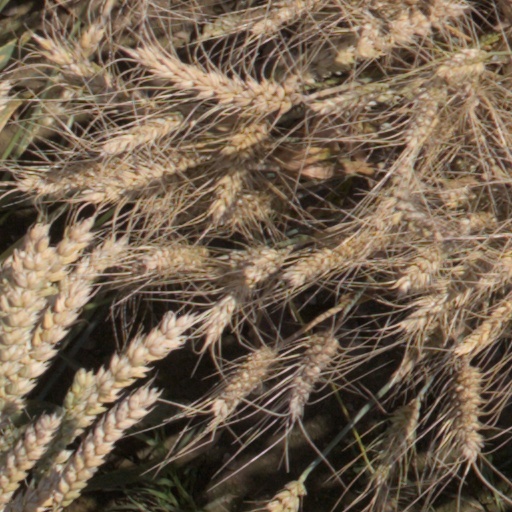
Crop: wheat